Jesse and Ira Tuthill House

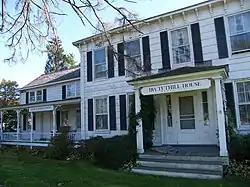
Jesse and Ira Tuthill Residence, October 2008

Jesse and Ira Tuthill House is a historic home located at Mattituck in Suffolk County, New York. It was built in two stages, 1799 and 1841. The original two-room house was incorporated as a -story wing for the larger 2-story, nine-room house. The final 1841 house is a -story residence with a modestly pitched gable roof with a wide frieze running beneath the roof eave.